Ian Craig

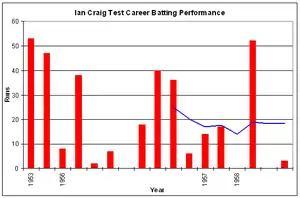
Ian Craig's Test career batting graph. The red bars indicate the runs that he scored in an innings, with the blue line indicating the batting average in his last 10 innings.

The 1956–57 season marked the start of a renewal phase in Australian cricket. Australia had lost three consecutive Ashes series and had fallen from the heights of the "Invincibles" team that had toured England in 1948. Australia were not scheduled to play any Tests until a tour of South Africa in 1957–58 and captain Ian Johnson and his deputy Keith Miller retired upon their return to Australia, both men being in their late 30s. In a move regarded as surprising, the 21-year-old Craig, rather than Richie Benaud, replaced the retired Miller as state captain and staked his claim to be a part of Australia's long-term future with a consistent season in which he scored 521 runs at an average of 47.36, with two centuries. New South Wales won another Sheffield Shield title under Craig's leadership. In one match against arch-rivals Victoria, Craig was ill with tonsillitis, but came out to bat with his team struggling at 7/70 while chasing a low total of 161. Craig made 24 and put on 70 with Benaud to take his team towards victory, but the match eventually ended in a tie.